Belber

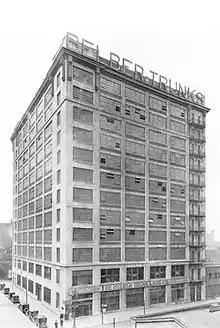
The Belber Building in Philadelphia

In 1919, the Belber Trunk and Bag Company acquired the Oshkosh Trunk Company and became one of the world's biggest manufacturers of traveling goods.